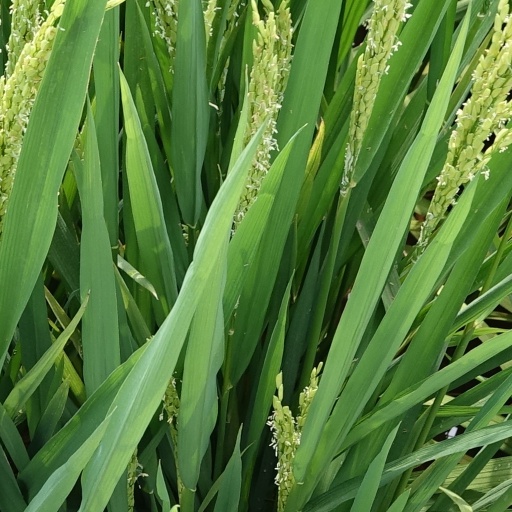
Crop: rice